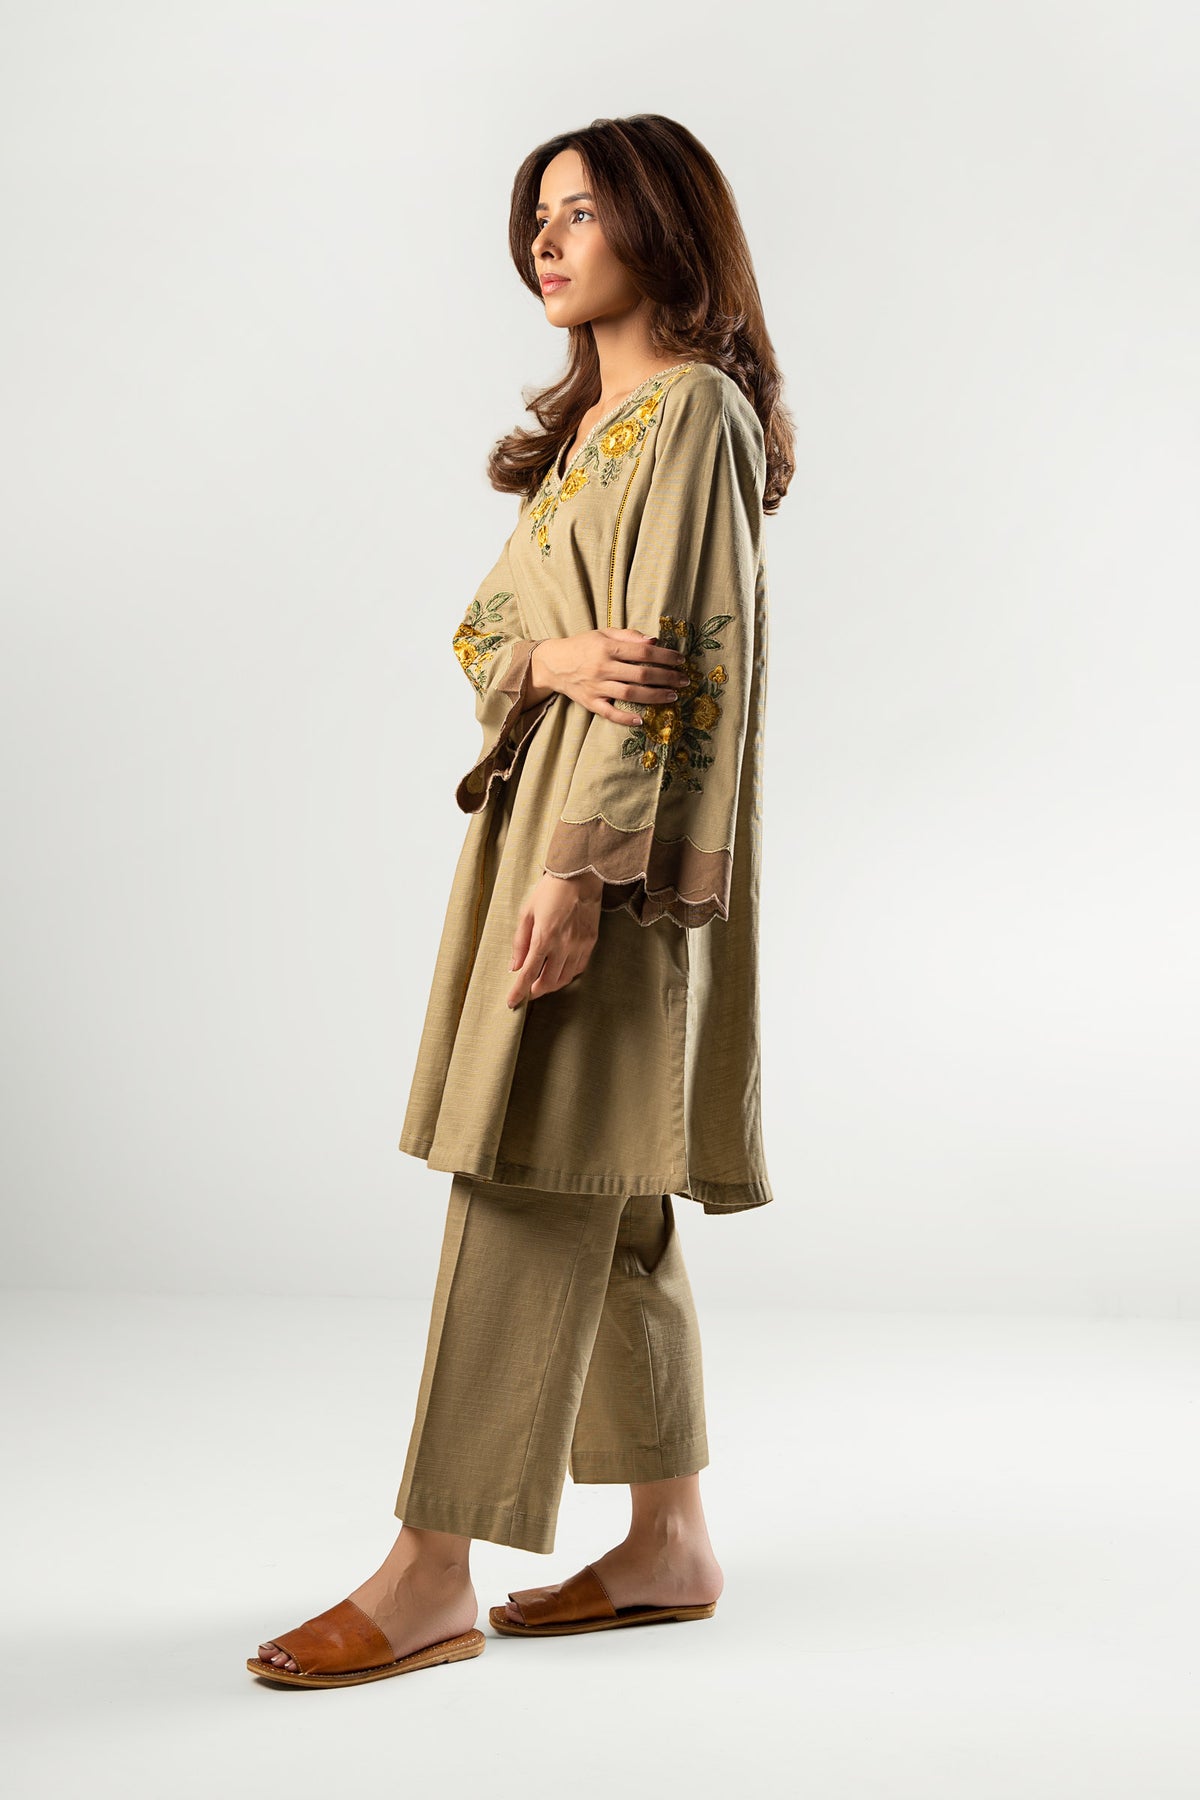
khaki embroidered tunic